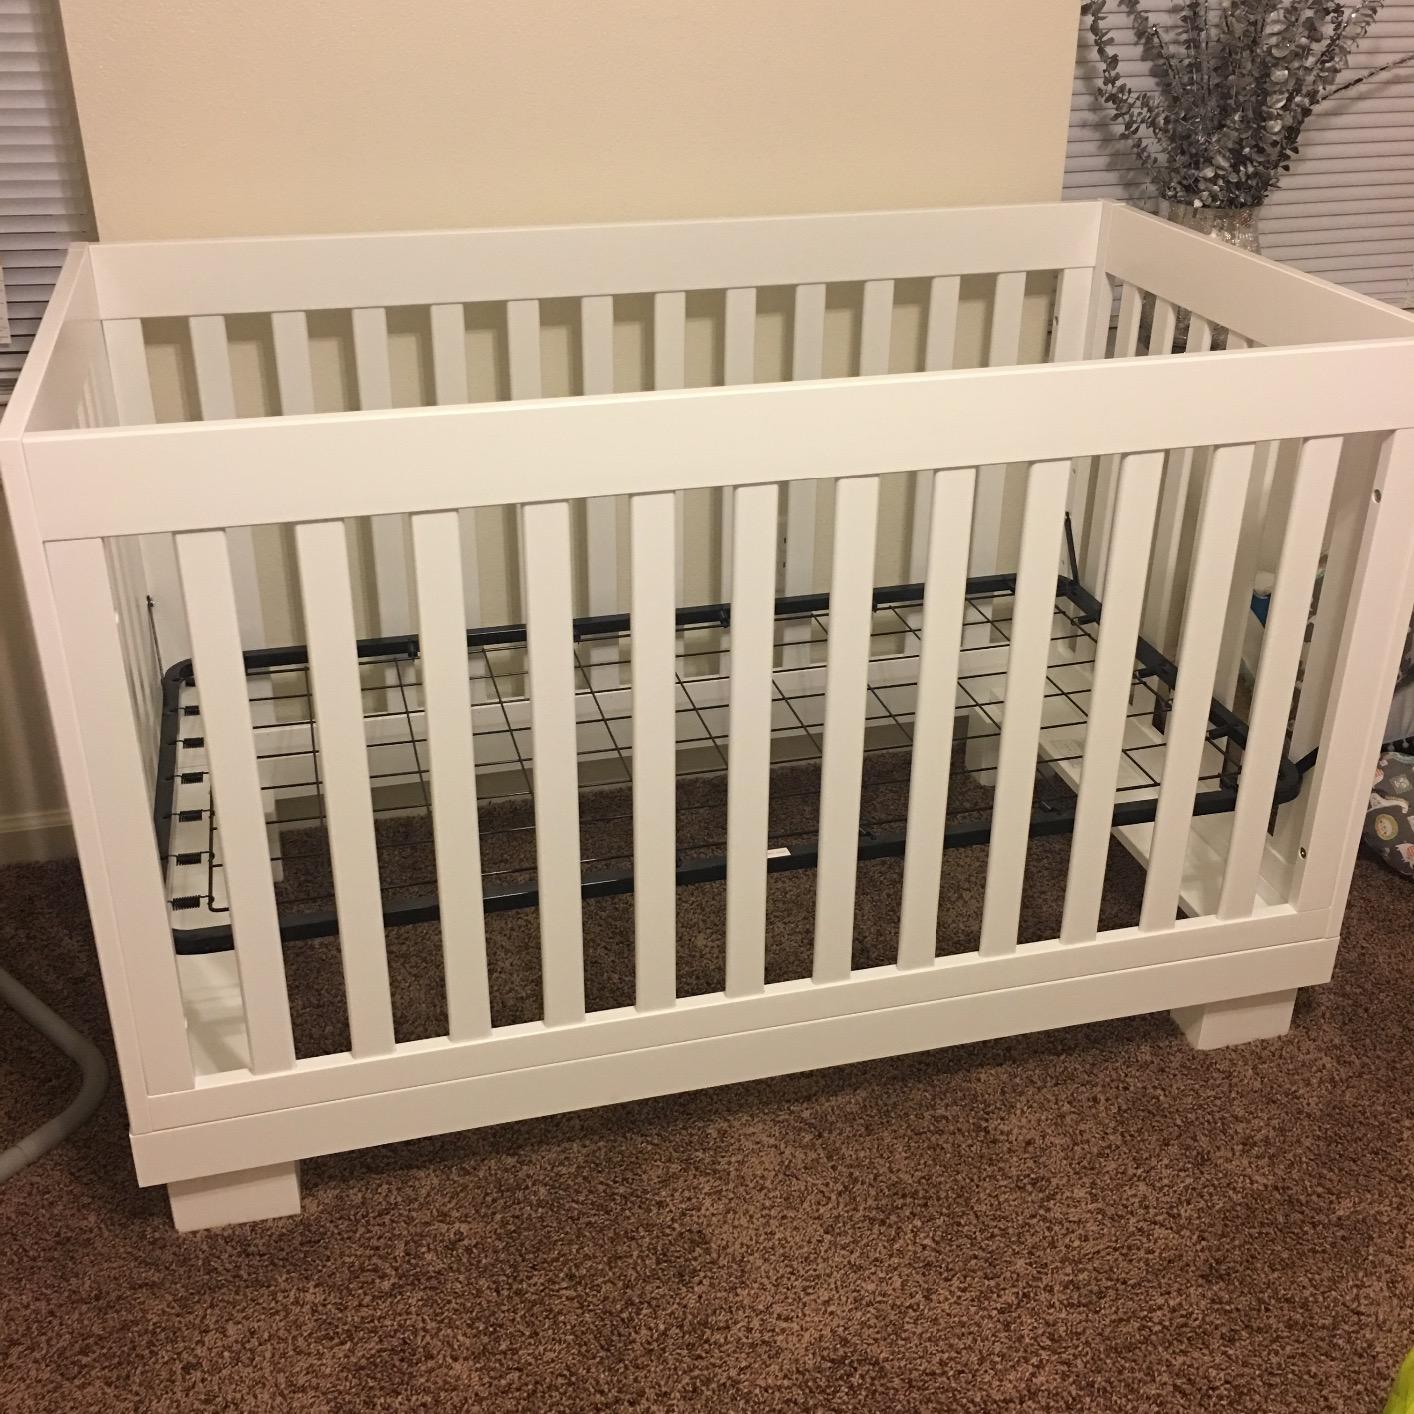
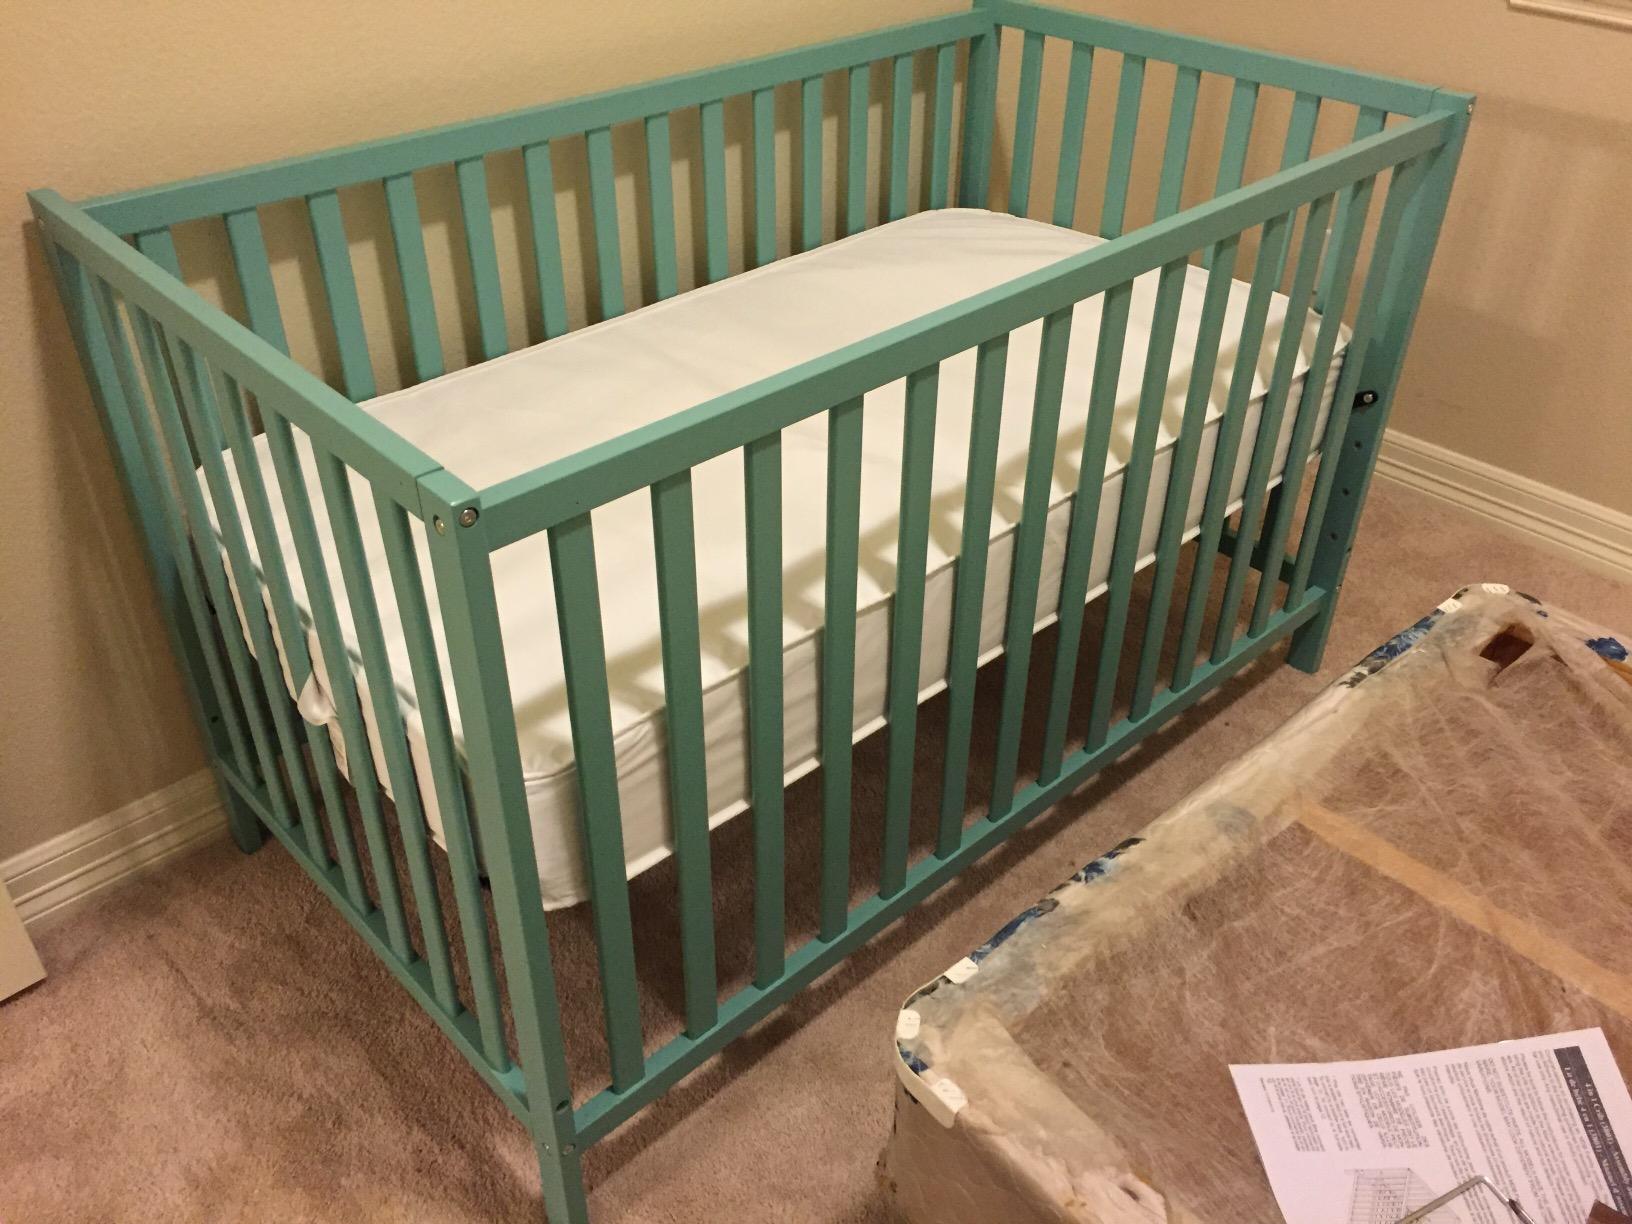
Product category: products_crib
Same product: no